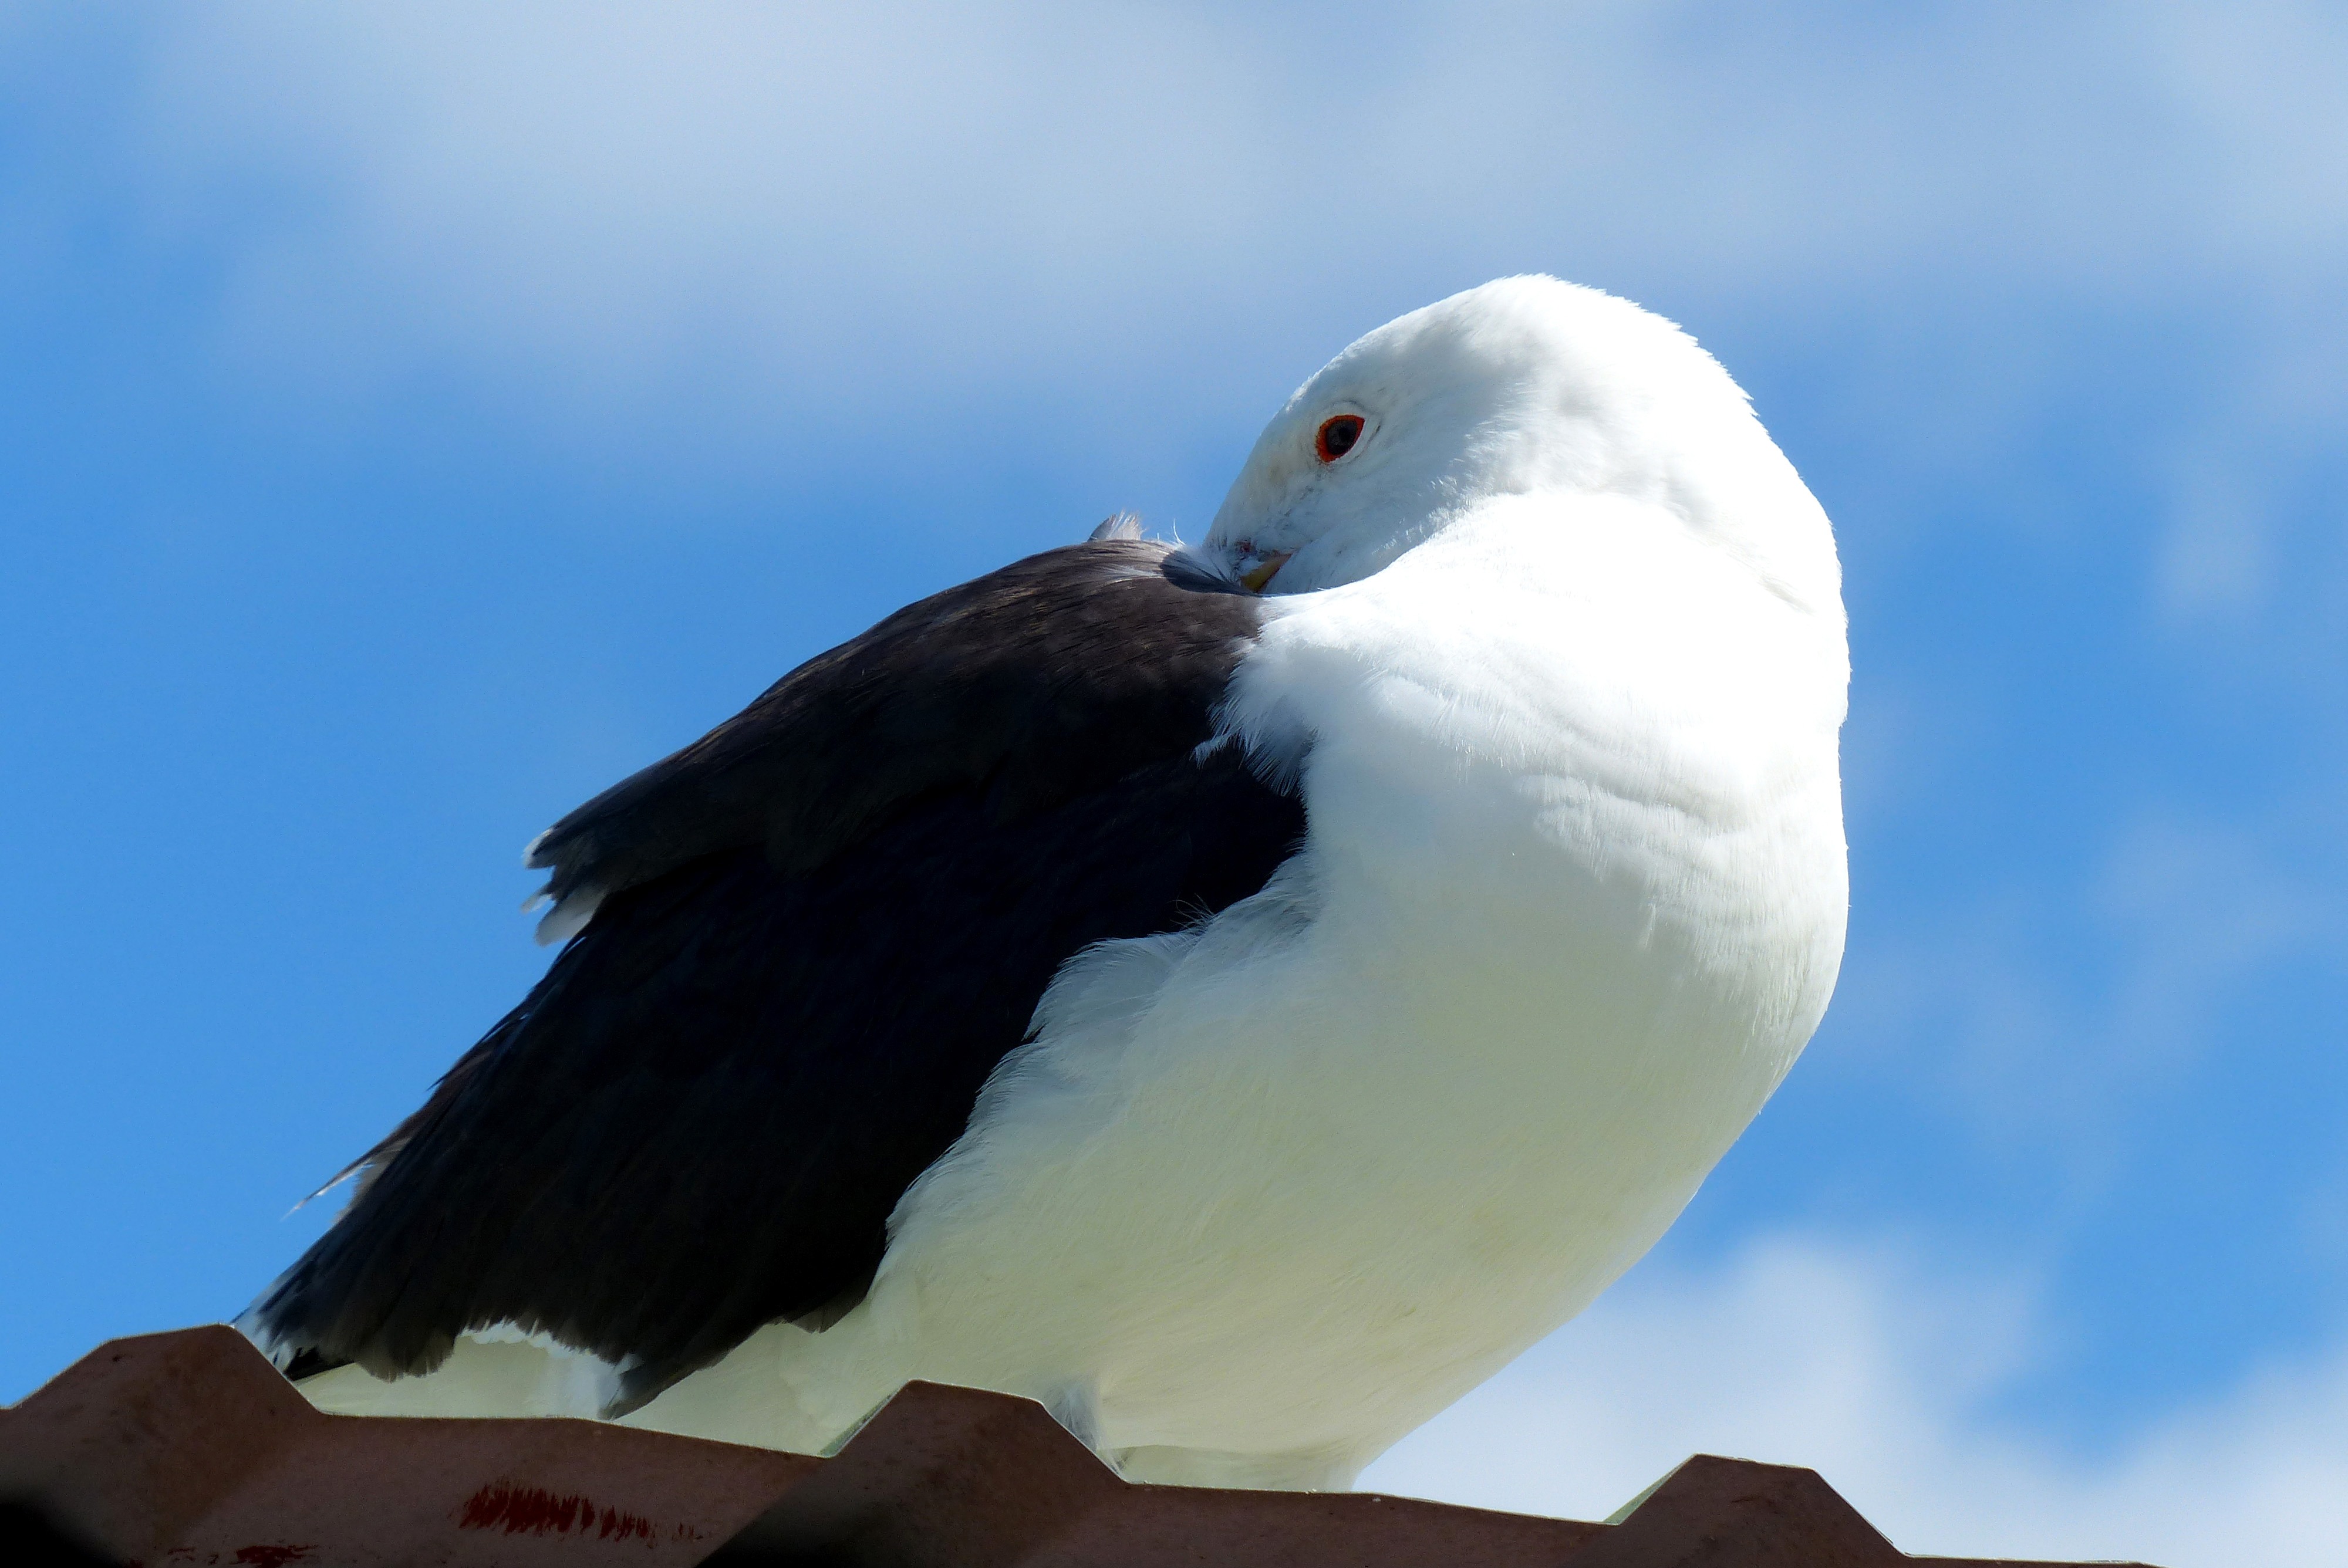
sea, coast, bird, wing, animal, seabird, seagull, gull, beak, blue, fauna, plumage, vertebrate, denmark, water bird, charadriiformes, laesoe, sterby harbour